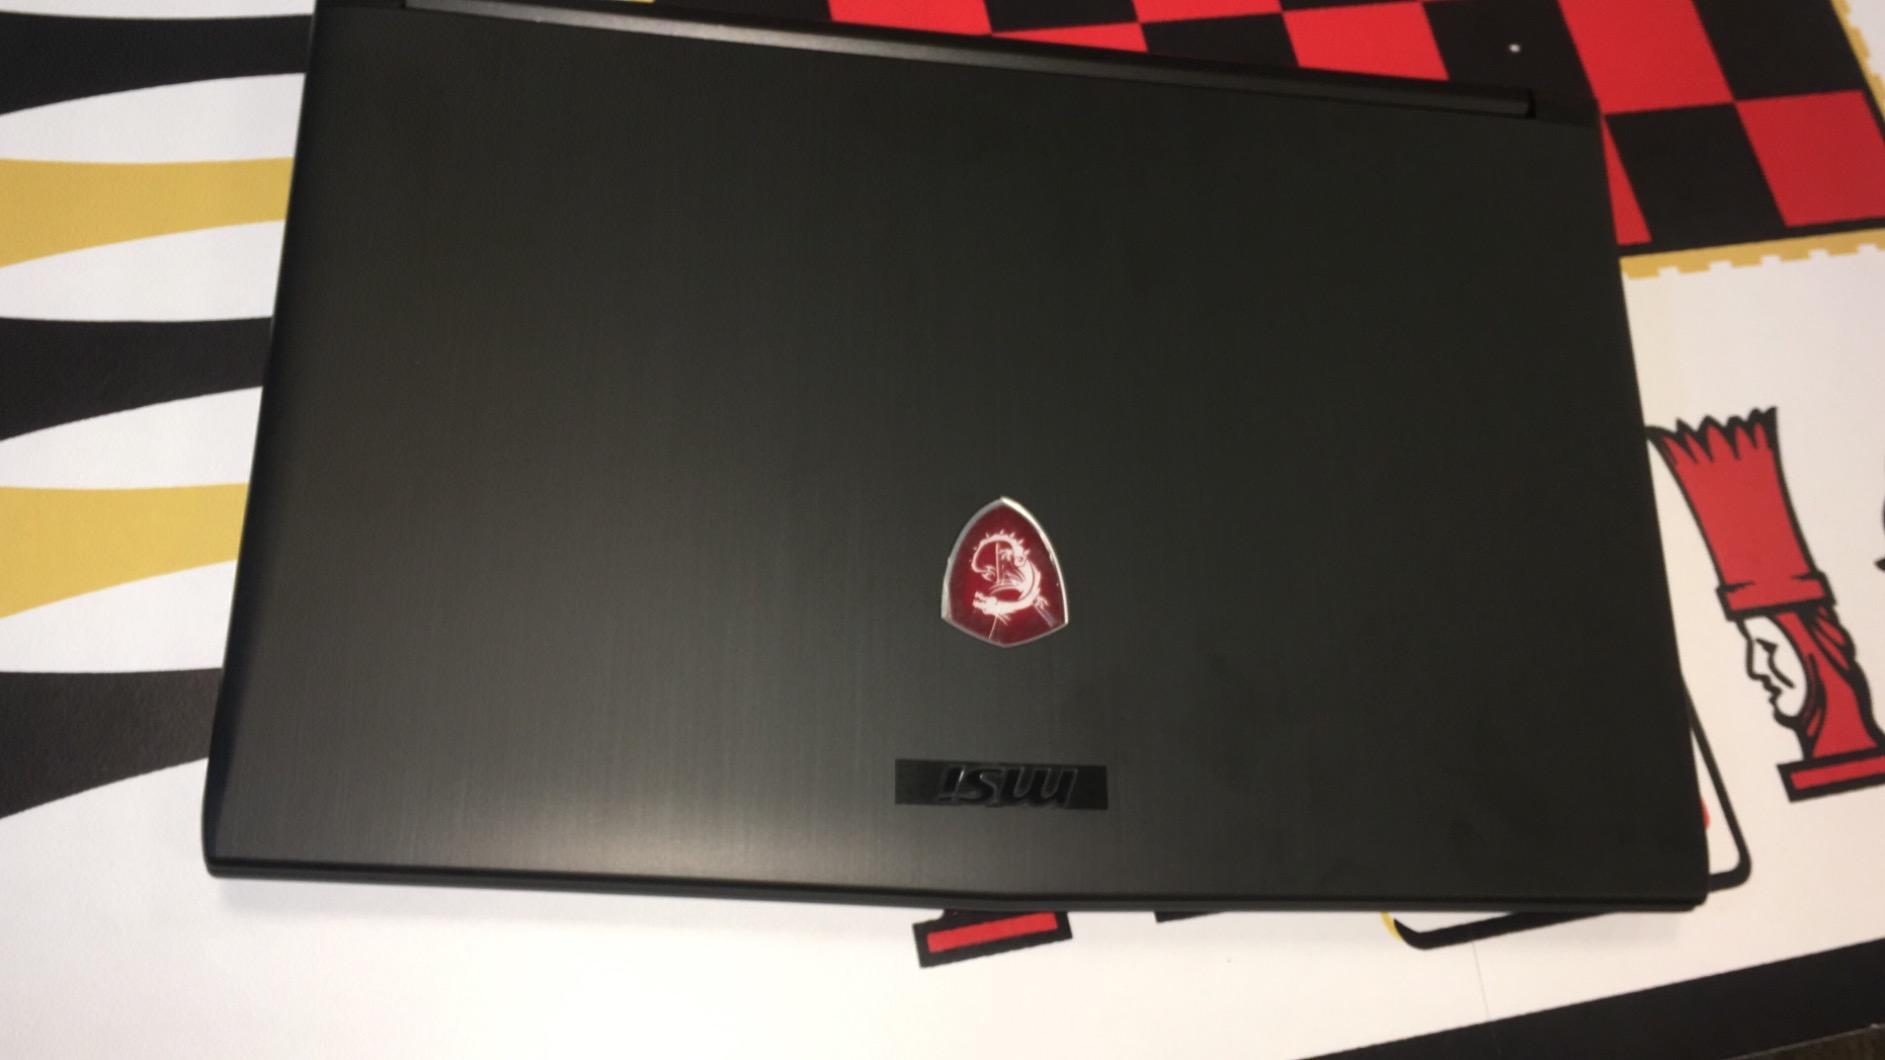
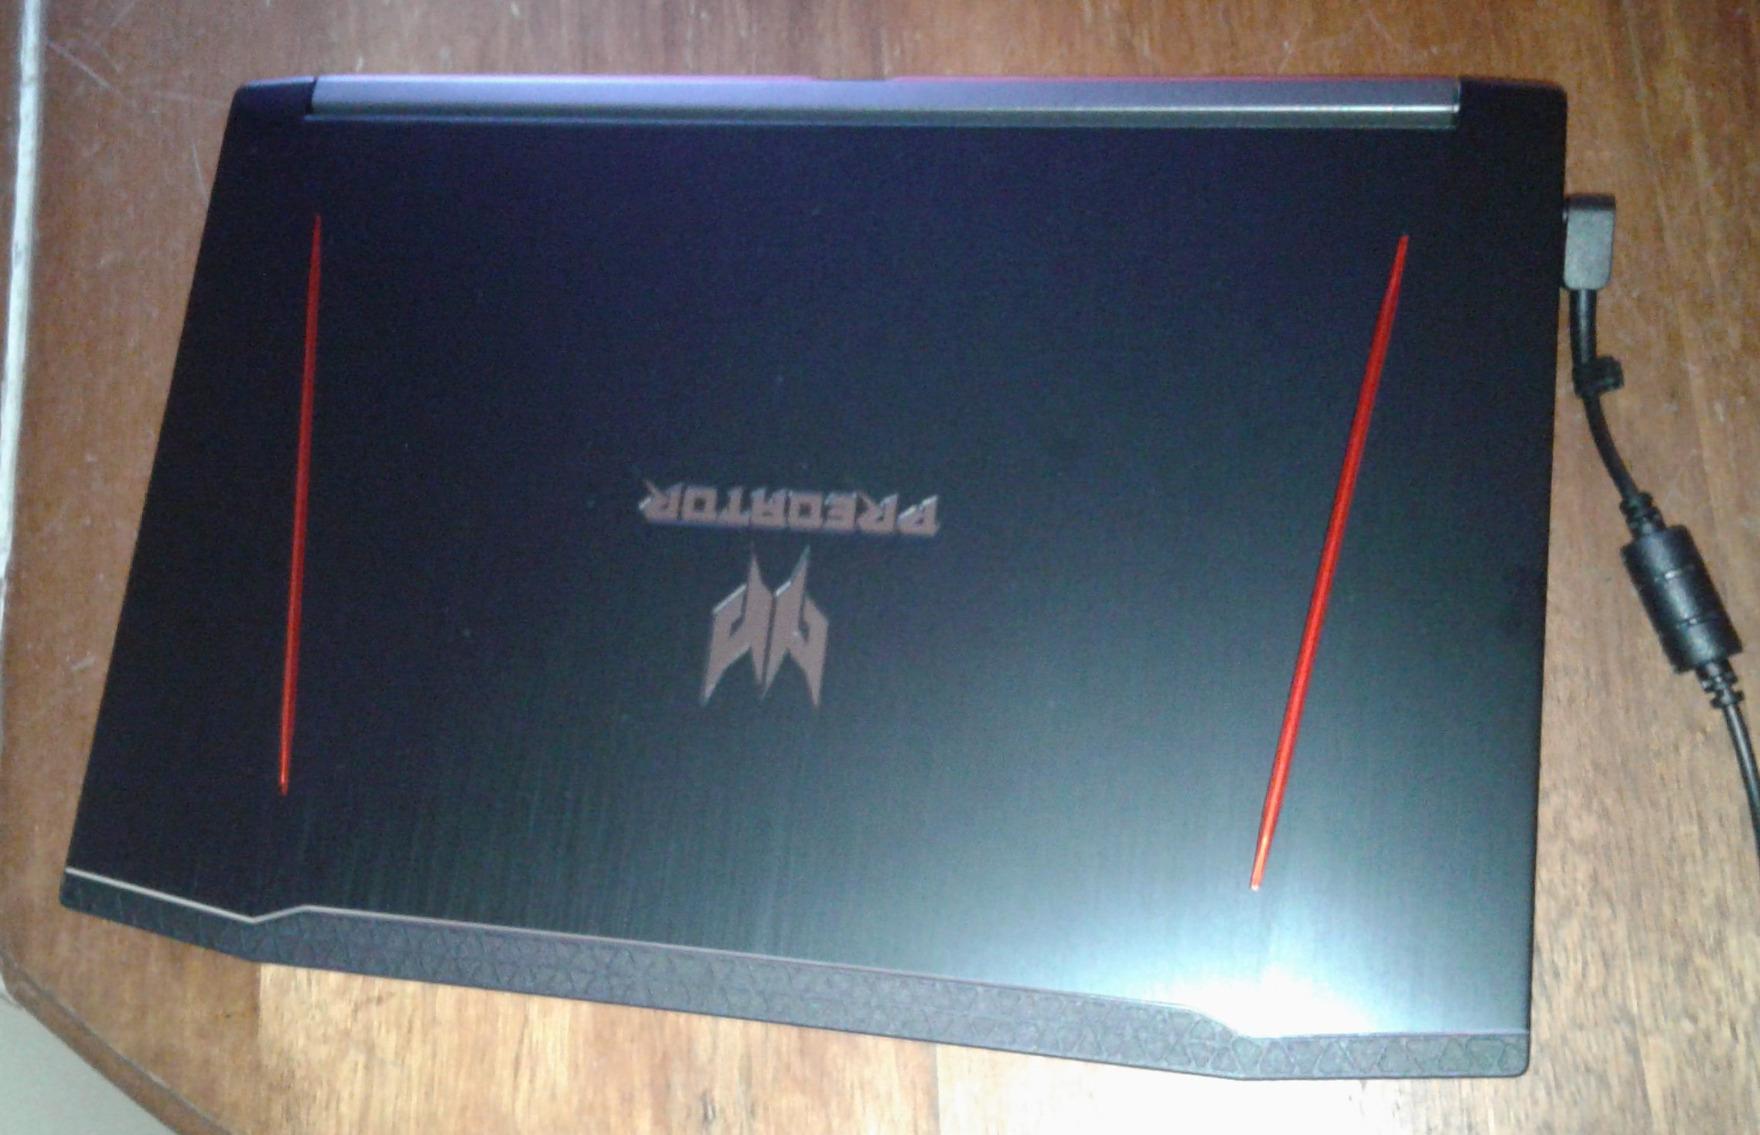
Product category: laptop
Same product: no